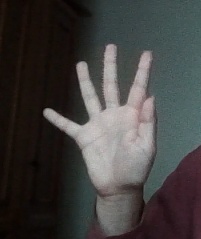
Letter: sheen